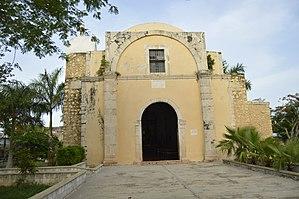
Chocholá est une municipalité située dans l'État mexicain du Yucatán.